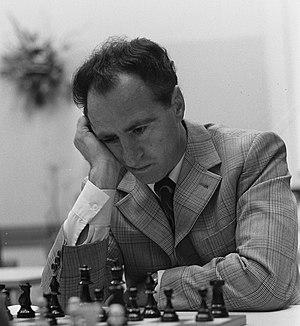
Lev Abramovitch Polougaïevski, né le 20 novembre 1934 à Moguilev et mort le 30 août 1995 à Paris, est un grand maître international aux échecs.